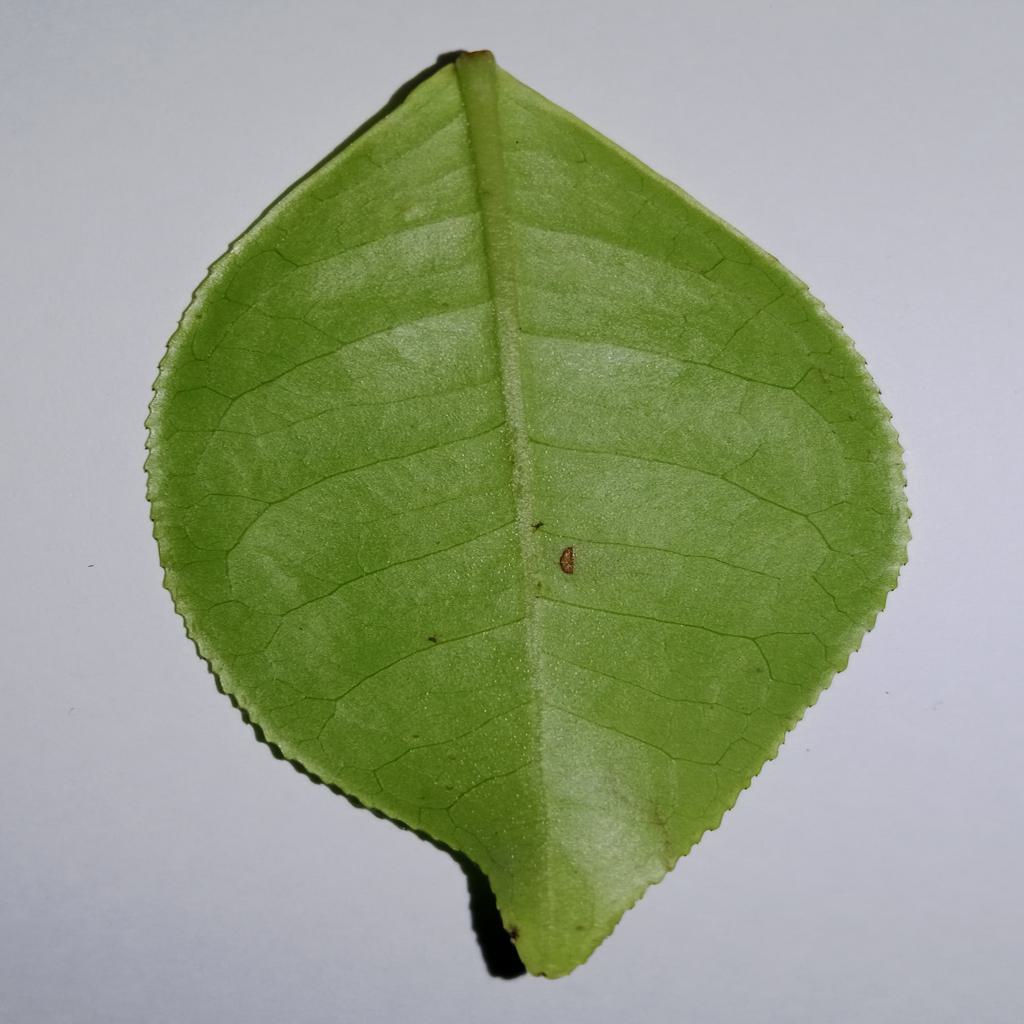
Label: Healthy